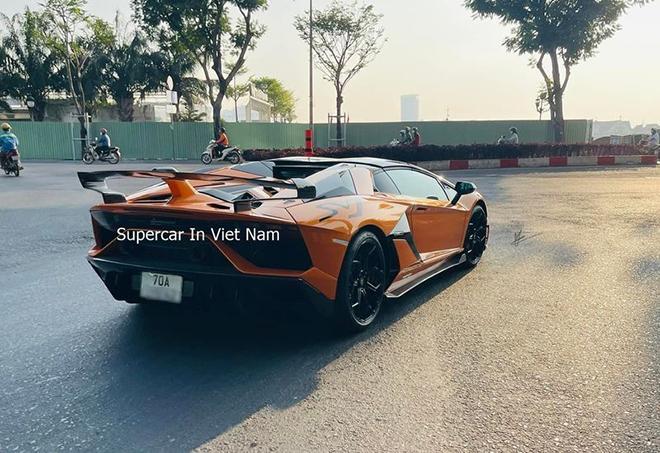
ở trên đường có một chiếc siêu xe đang di chuyển